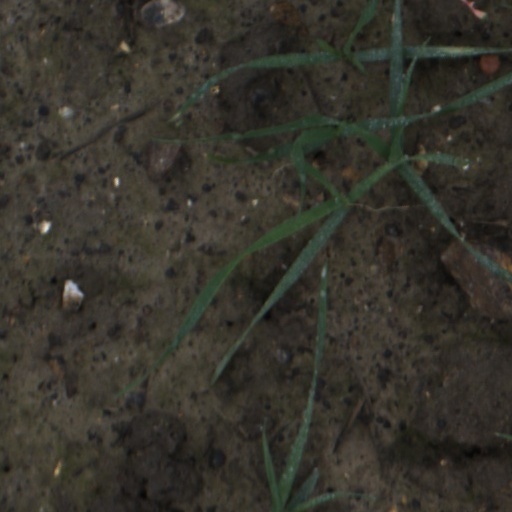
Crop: wheat